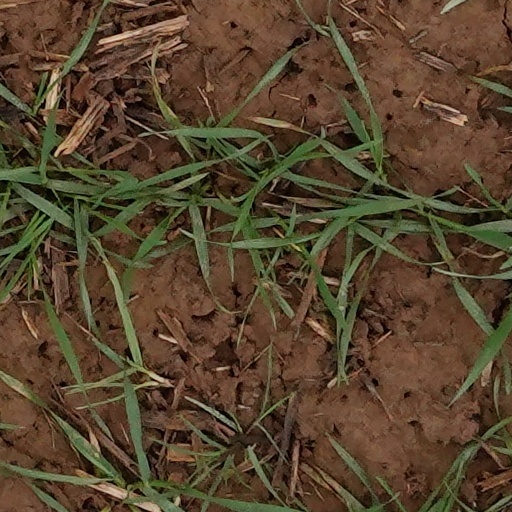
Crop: wheat